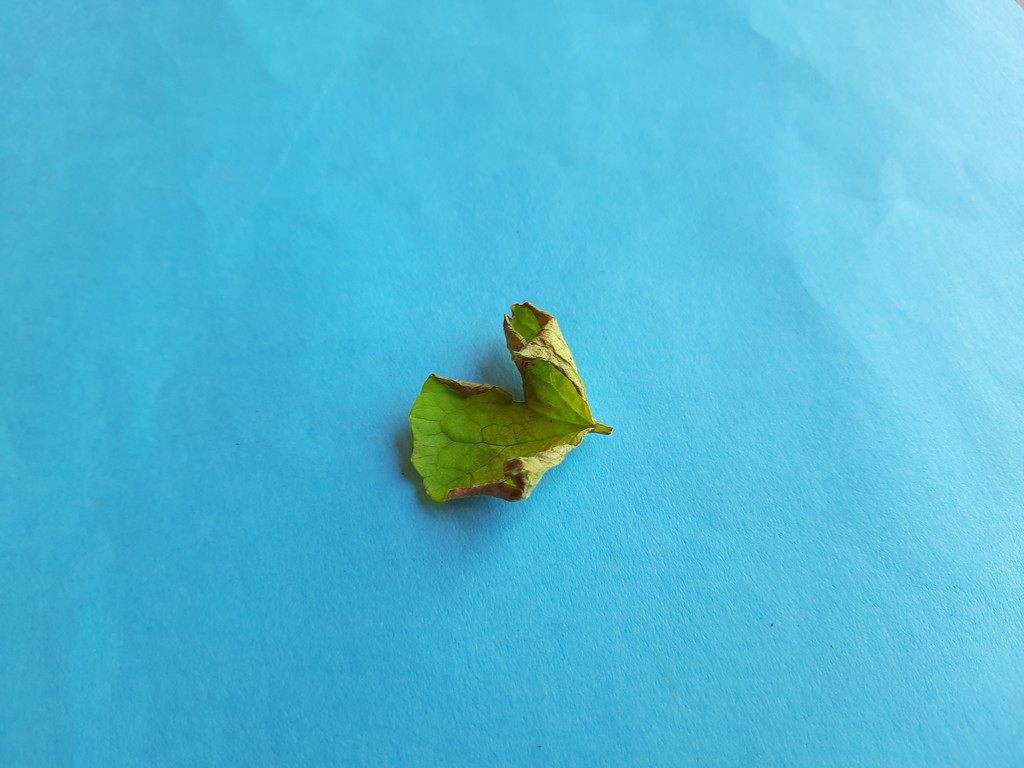
Label: Unhealthy